Emperor Gaozu of Han

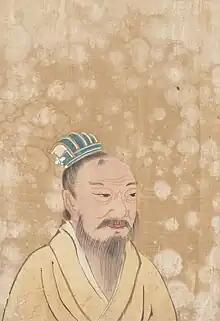
Liu Bang as depicted in the album "Portraits of Famous Men" housed in the Philadelphia Museum of Art

In 202 BC, Liu became emperor with the support of his subjects even though he had expressed reluctance to take the throne. The dynasty was named "Han", with the imperial capital at Luoyang (later moved to Chang'an). Liu Bang also instated his wife Lü Zhi as empress and their son Liu Ying as crown prince.